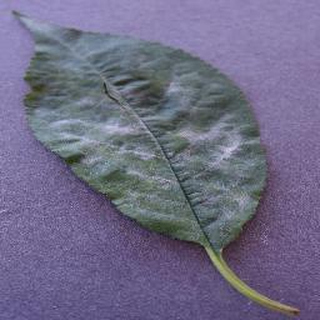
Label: cherry_powdery_mildew